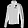
Label: Coat